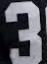
Number: 3